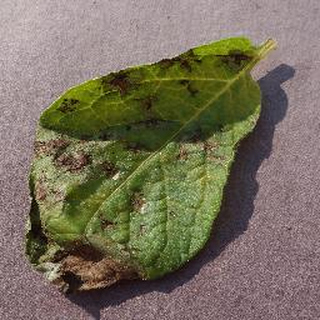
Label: potato_late_blight